University of Pittsburgh

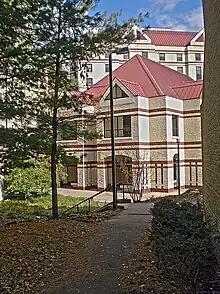
Sutherland Hall on the upper campus is named for legendary Pitt football coach Jock Sutherland.

The university's historic emphasis on international studies is physically present in its collection of 31 Nationality Rooms on the first and third floors of the Cathedral of Learning. Pitt is also one of the country's leading producers of both Fulbright scholars and Peace Corps volunteers, and one of fewer than 20 American universities to claim five or more area studies programs that have been competitively designated as National Resource Centers by the U.S. Department of Education.